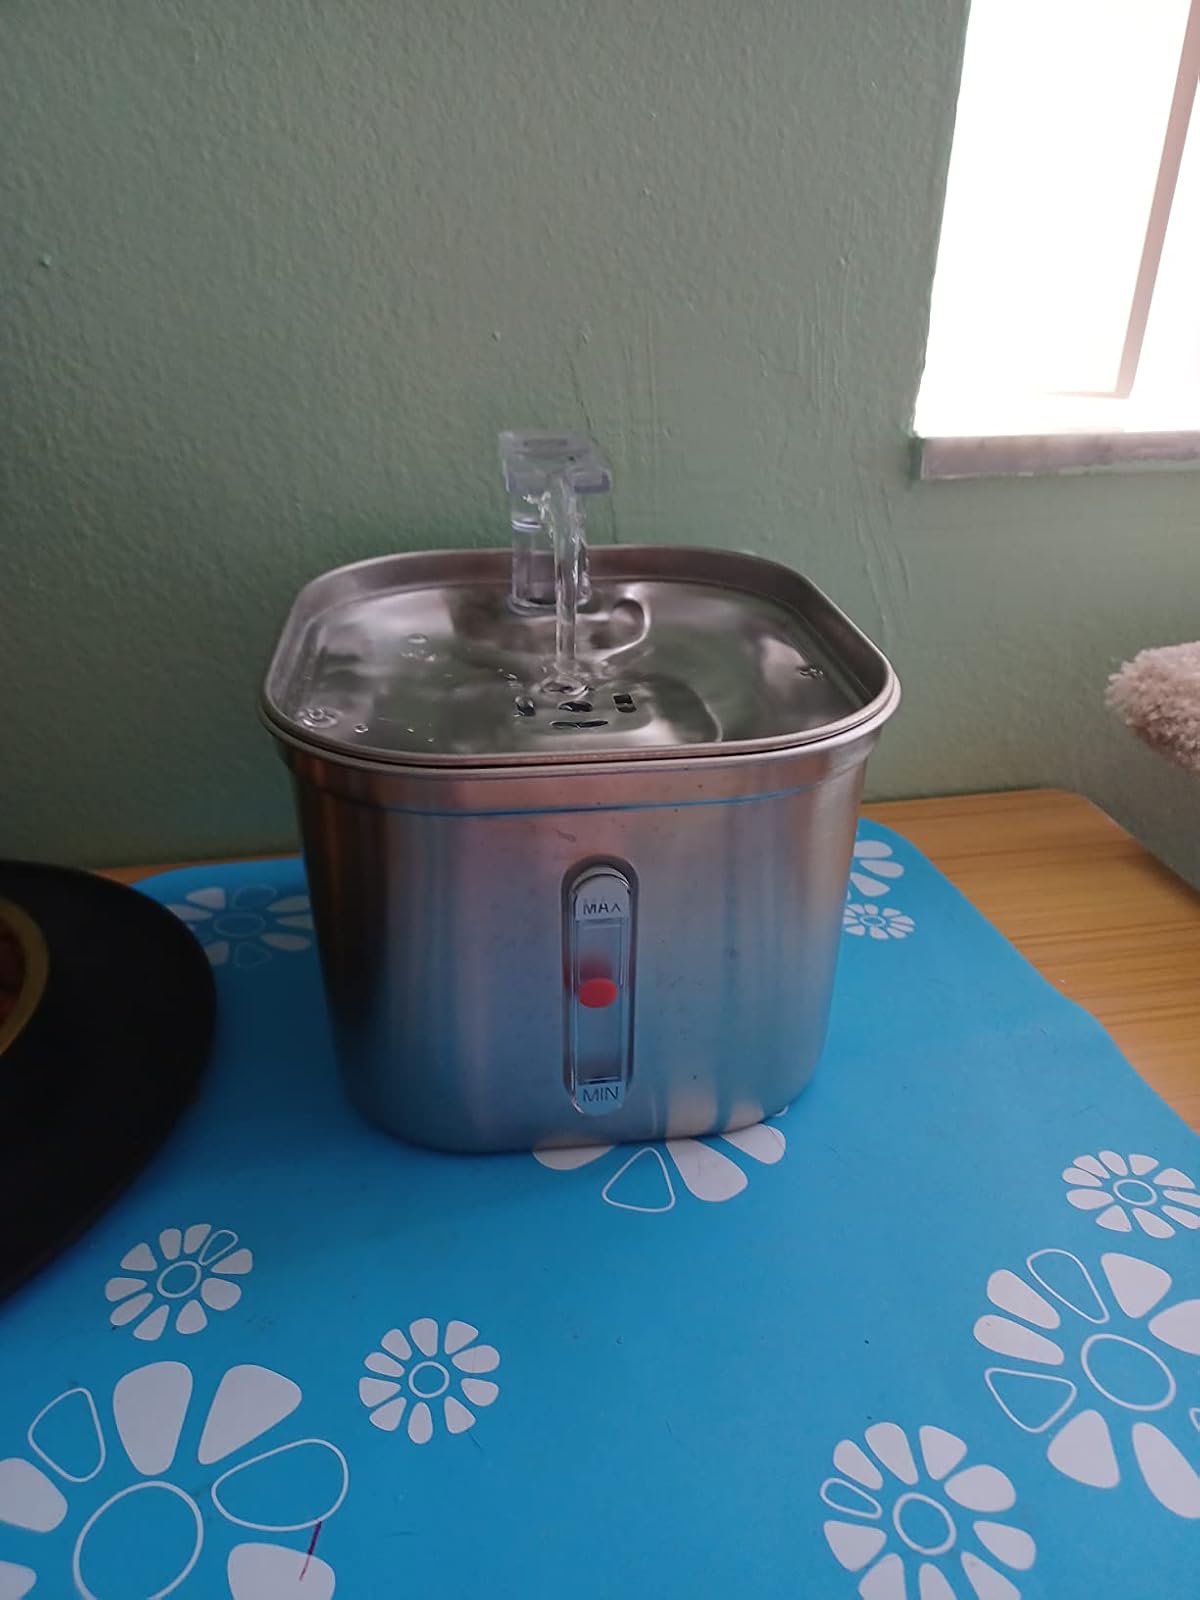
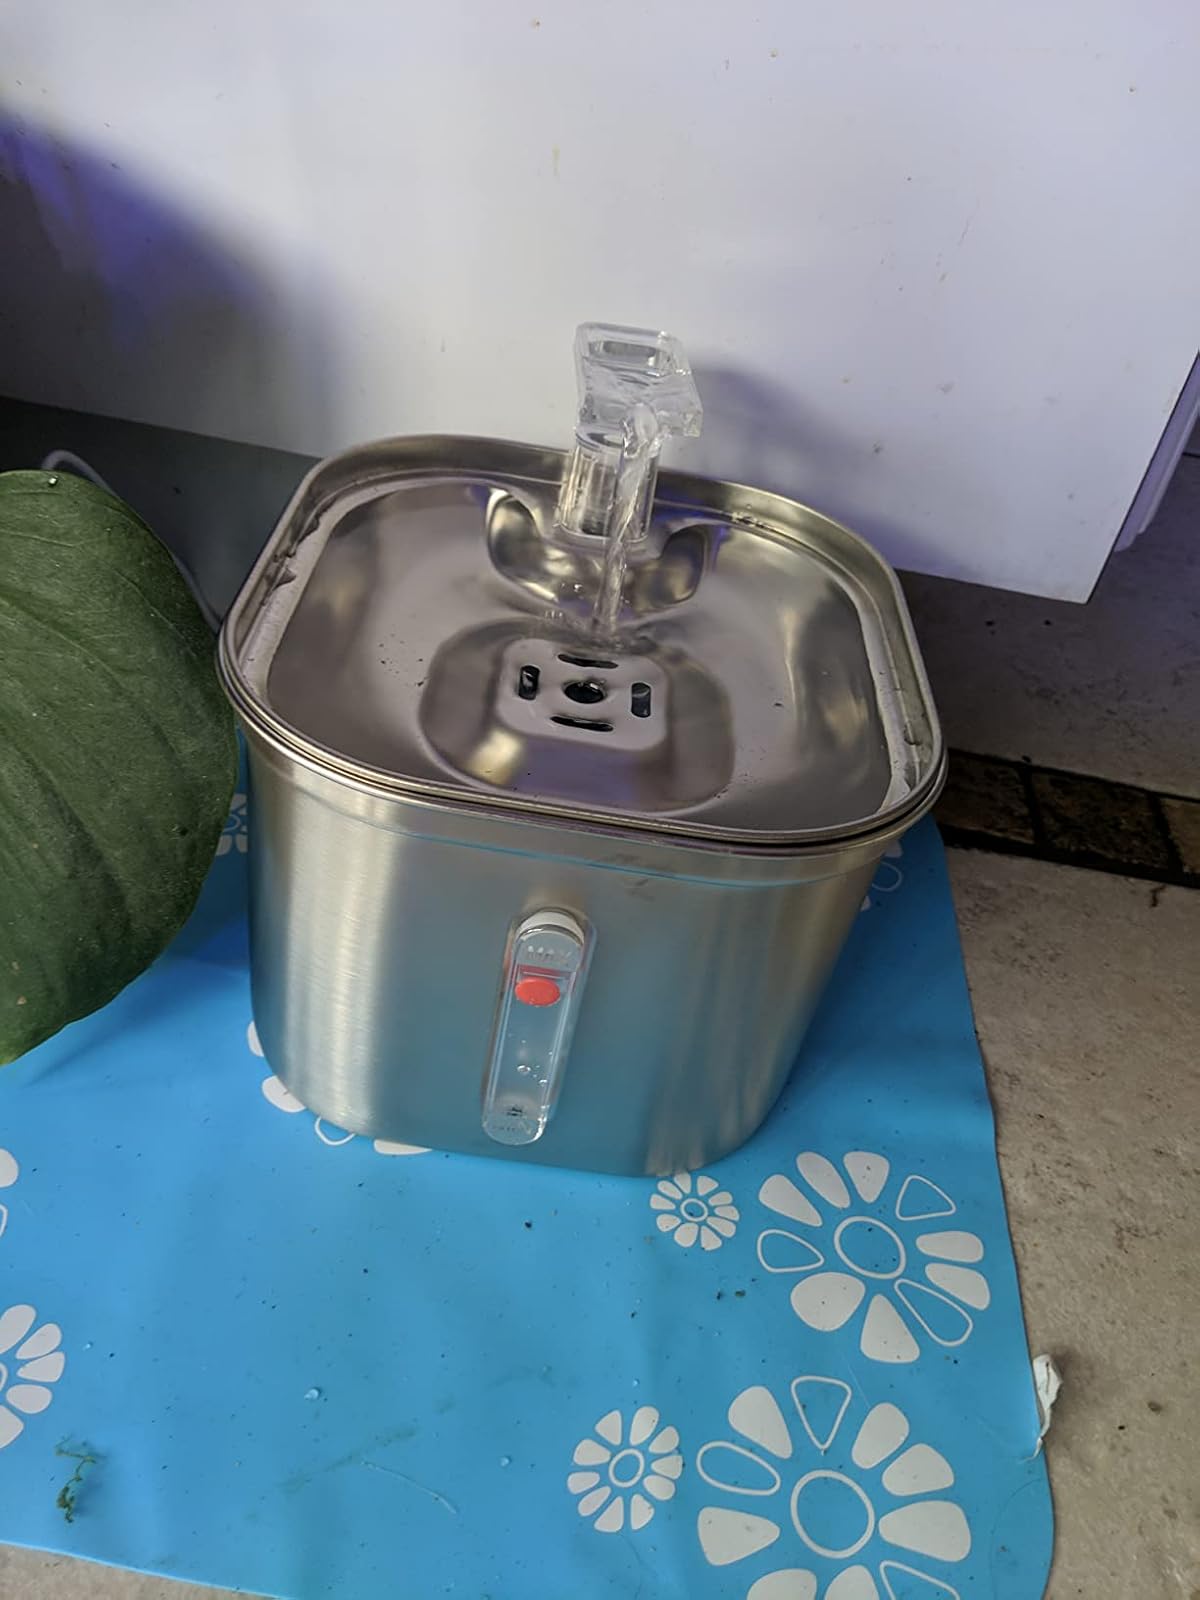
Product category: items_bowl
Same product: yes